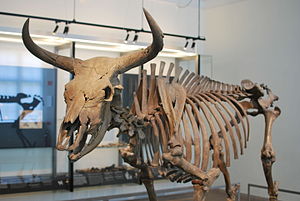
Uroksen fra Vig
Uroksen fra Vig
Fotografi af ""Uroksen fra Vig"". Fotografi taget på National Musseet, København."
Uroksen fra Vig er skelettet af en urokse fra maglemosekulturen, fundet ved Vig i Odsherred på Sjælland og udstillet på Nationalmuseet.